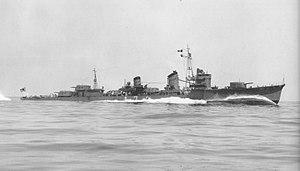
Le Natsushio était un destroyer de classe Kagerō en service de la Marine impériale japonaise pendant la Seconde Guerre mondiale.
Le Nowaki était un destroyer de classe Kagerō en service de la Marine impériale japonaise pendant la Seconde Guerre mondiale.